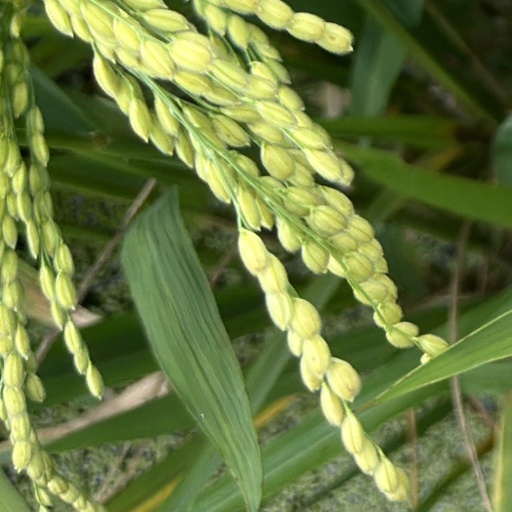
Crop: rice